Daniel Rogers (diplomat)

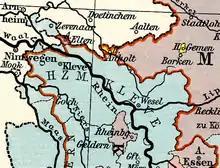
Map showing the Lordship of Anholt in upper centre (as in 1789)

During September 1580 Rogers was sent to Nuremberg, the Imperial Diet and a further mission to the Emperor Rudolf II, mainly on trade matters. He was kidnapped in October, removing him from play, as he passed through the Duchy of Cleves on his way. He was captured near Cleves by the irregular forces of Maarten Schenck van Nydeggen, who took him to Kasteel Bleijenbeek. He was then arrested on Imperial territory by Baron von Anholt, at the request of Philip II of Spain. William, Duke of Jülich-Cleves-Berg gave an account to Queen Elizabeth in June 1584, stating that Rogers was detained at the tiny Lordship of Anholt, and then Bredevoort.